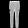
Label: Trouser